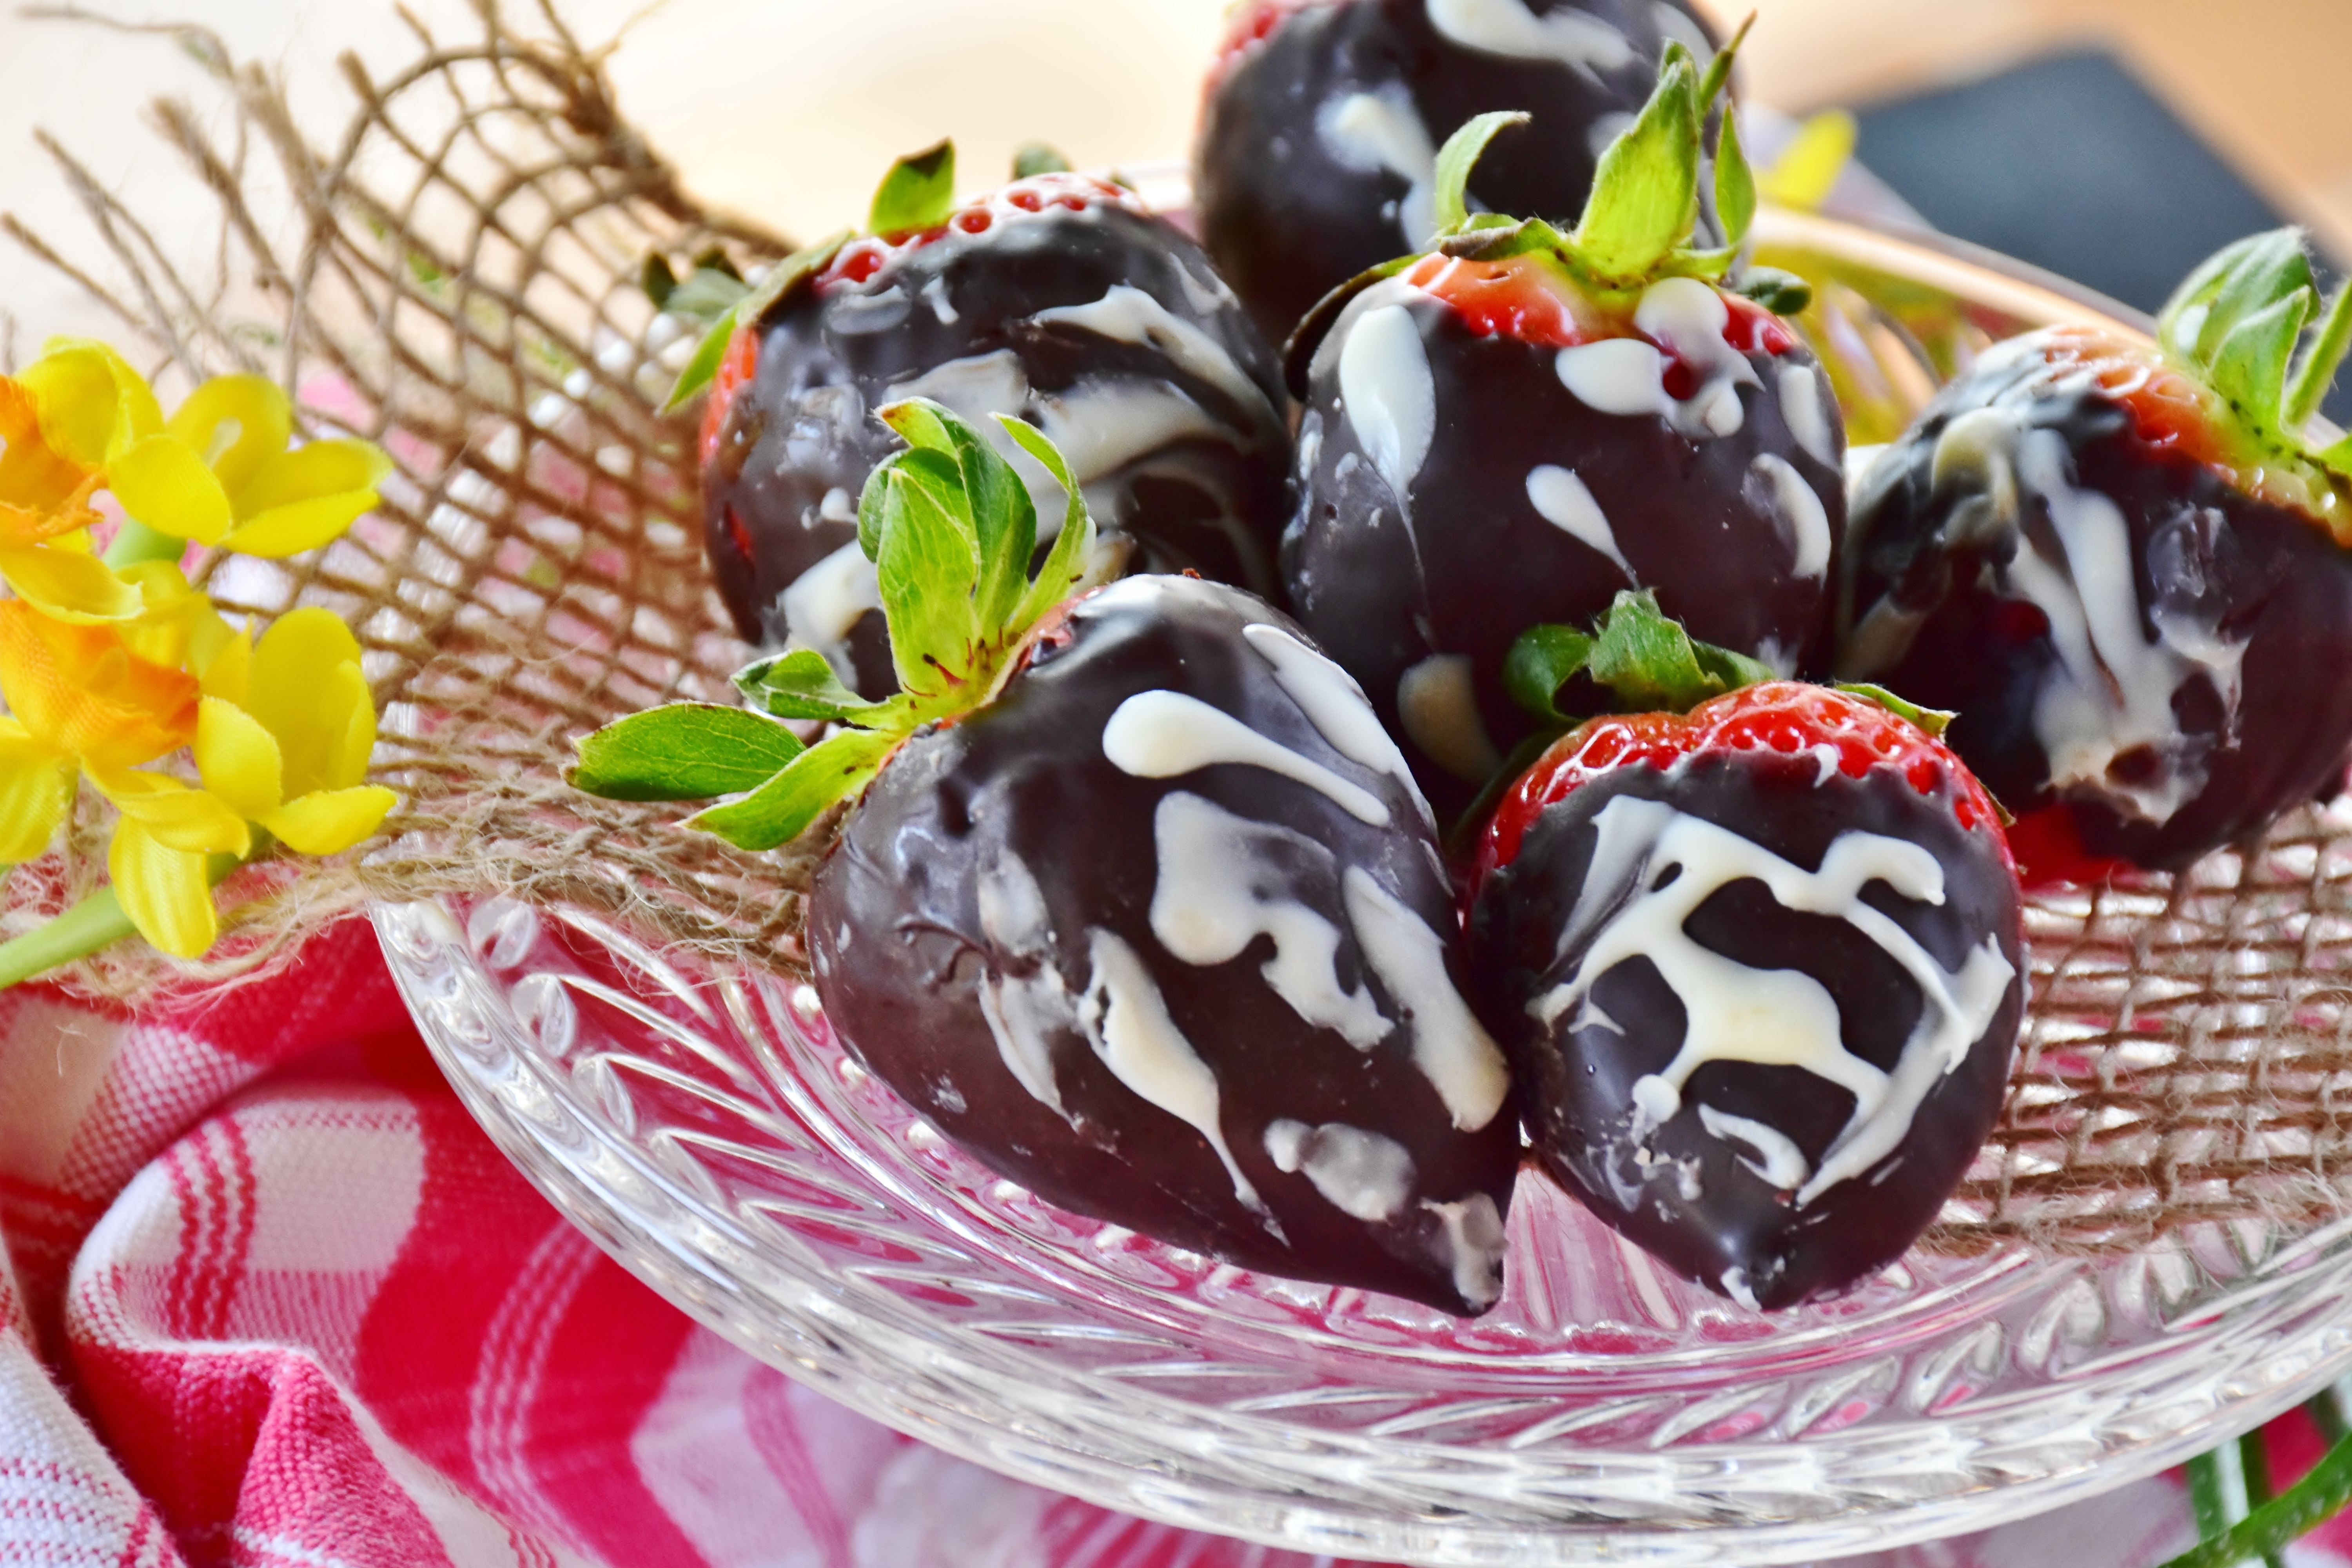
fruit, sweet, food, red, produce, chocolate, close, dessert, cuisine, delicious, fruits, candy, strawberries, nibble, glaze, dark chocolate, white chocolate